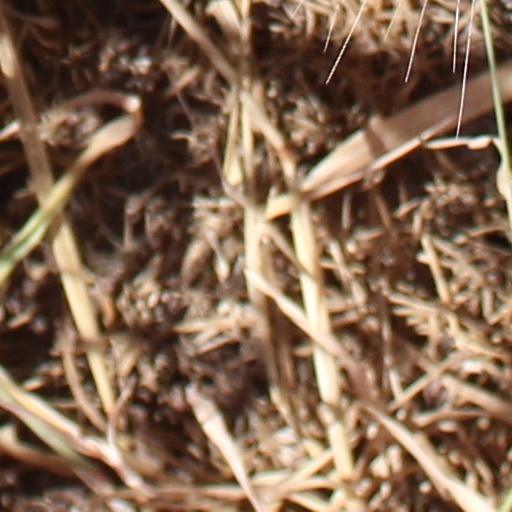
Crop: wheat